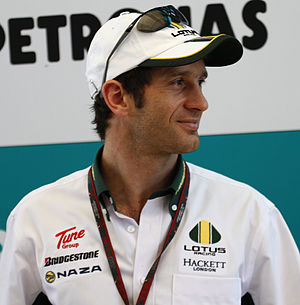
Jarno Trulli
Jarno Trulli er en tidligere italiensk Formel 1-racerkører. Han har været regelmæssig kører i Formel 1 fra 1997 til 2011, hvor han har kørt for Minardi, Prost, Jordan, Renault, Toyota og Lotus Racing. Han skulle være kører for Caterham F1 i 2012; han havde kørt i en forsæsonstest, men den 17. februar 2012 var det annonceret at han bliver erstattet af russeren Vitalij Petrov. Dette efterladte Formel 1 uden en italiener for første gang siden 1969.